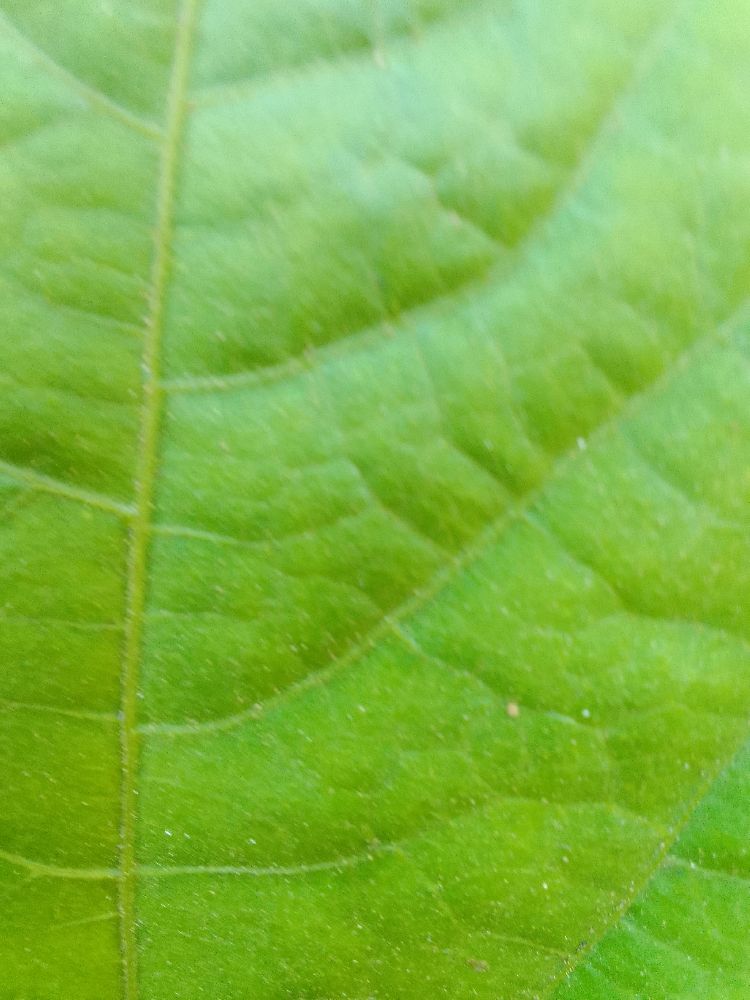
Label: healthy